Fannie M. Richards

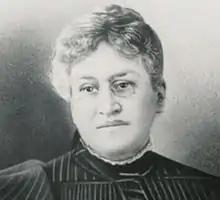

Fannie M. Richards (October 1, 1840 – February 13, 1922) was an American educator. She created the first kindergarten program in Michigan, and for that was inducted into the Michigan Women's Hall of Fame. She also protested against the segregation of Detroit Public Schools.